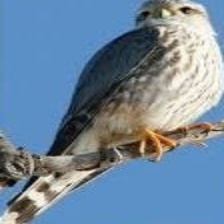
Species: MERLIN
Scientific name: FALCO COLUMBARIUS